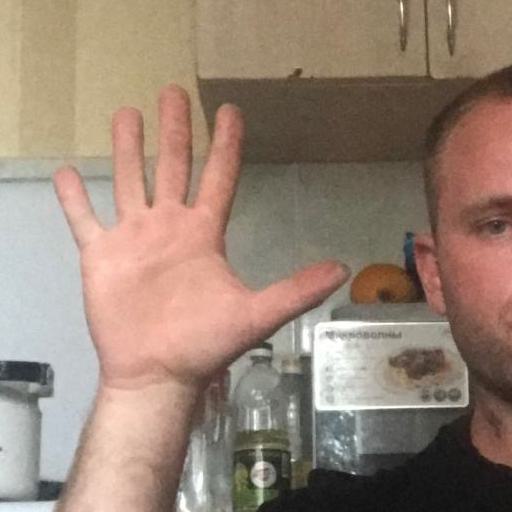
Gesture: palm